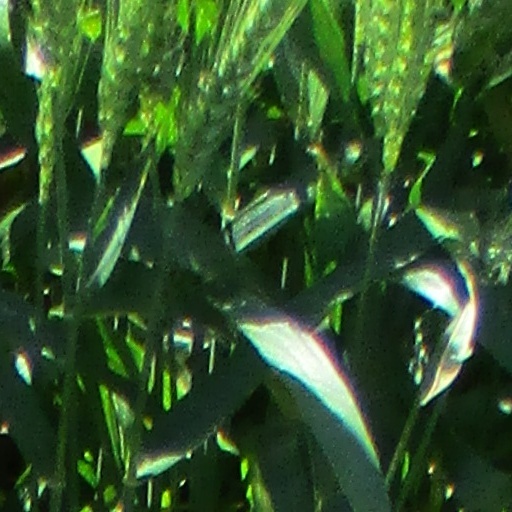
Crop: wheat